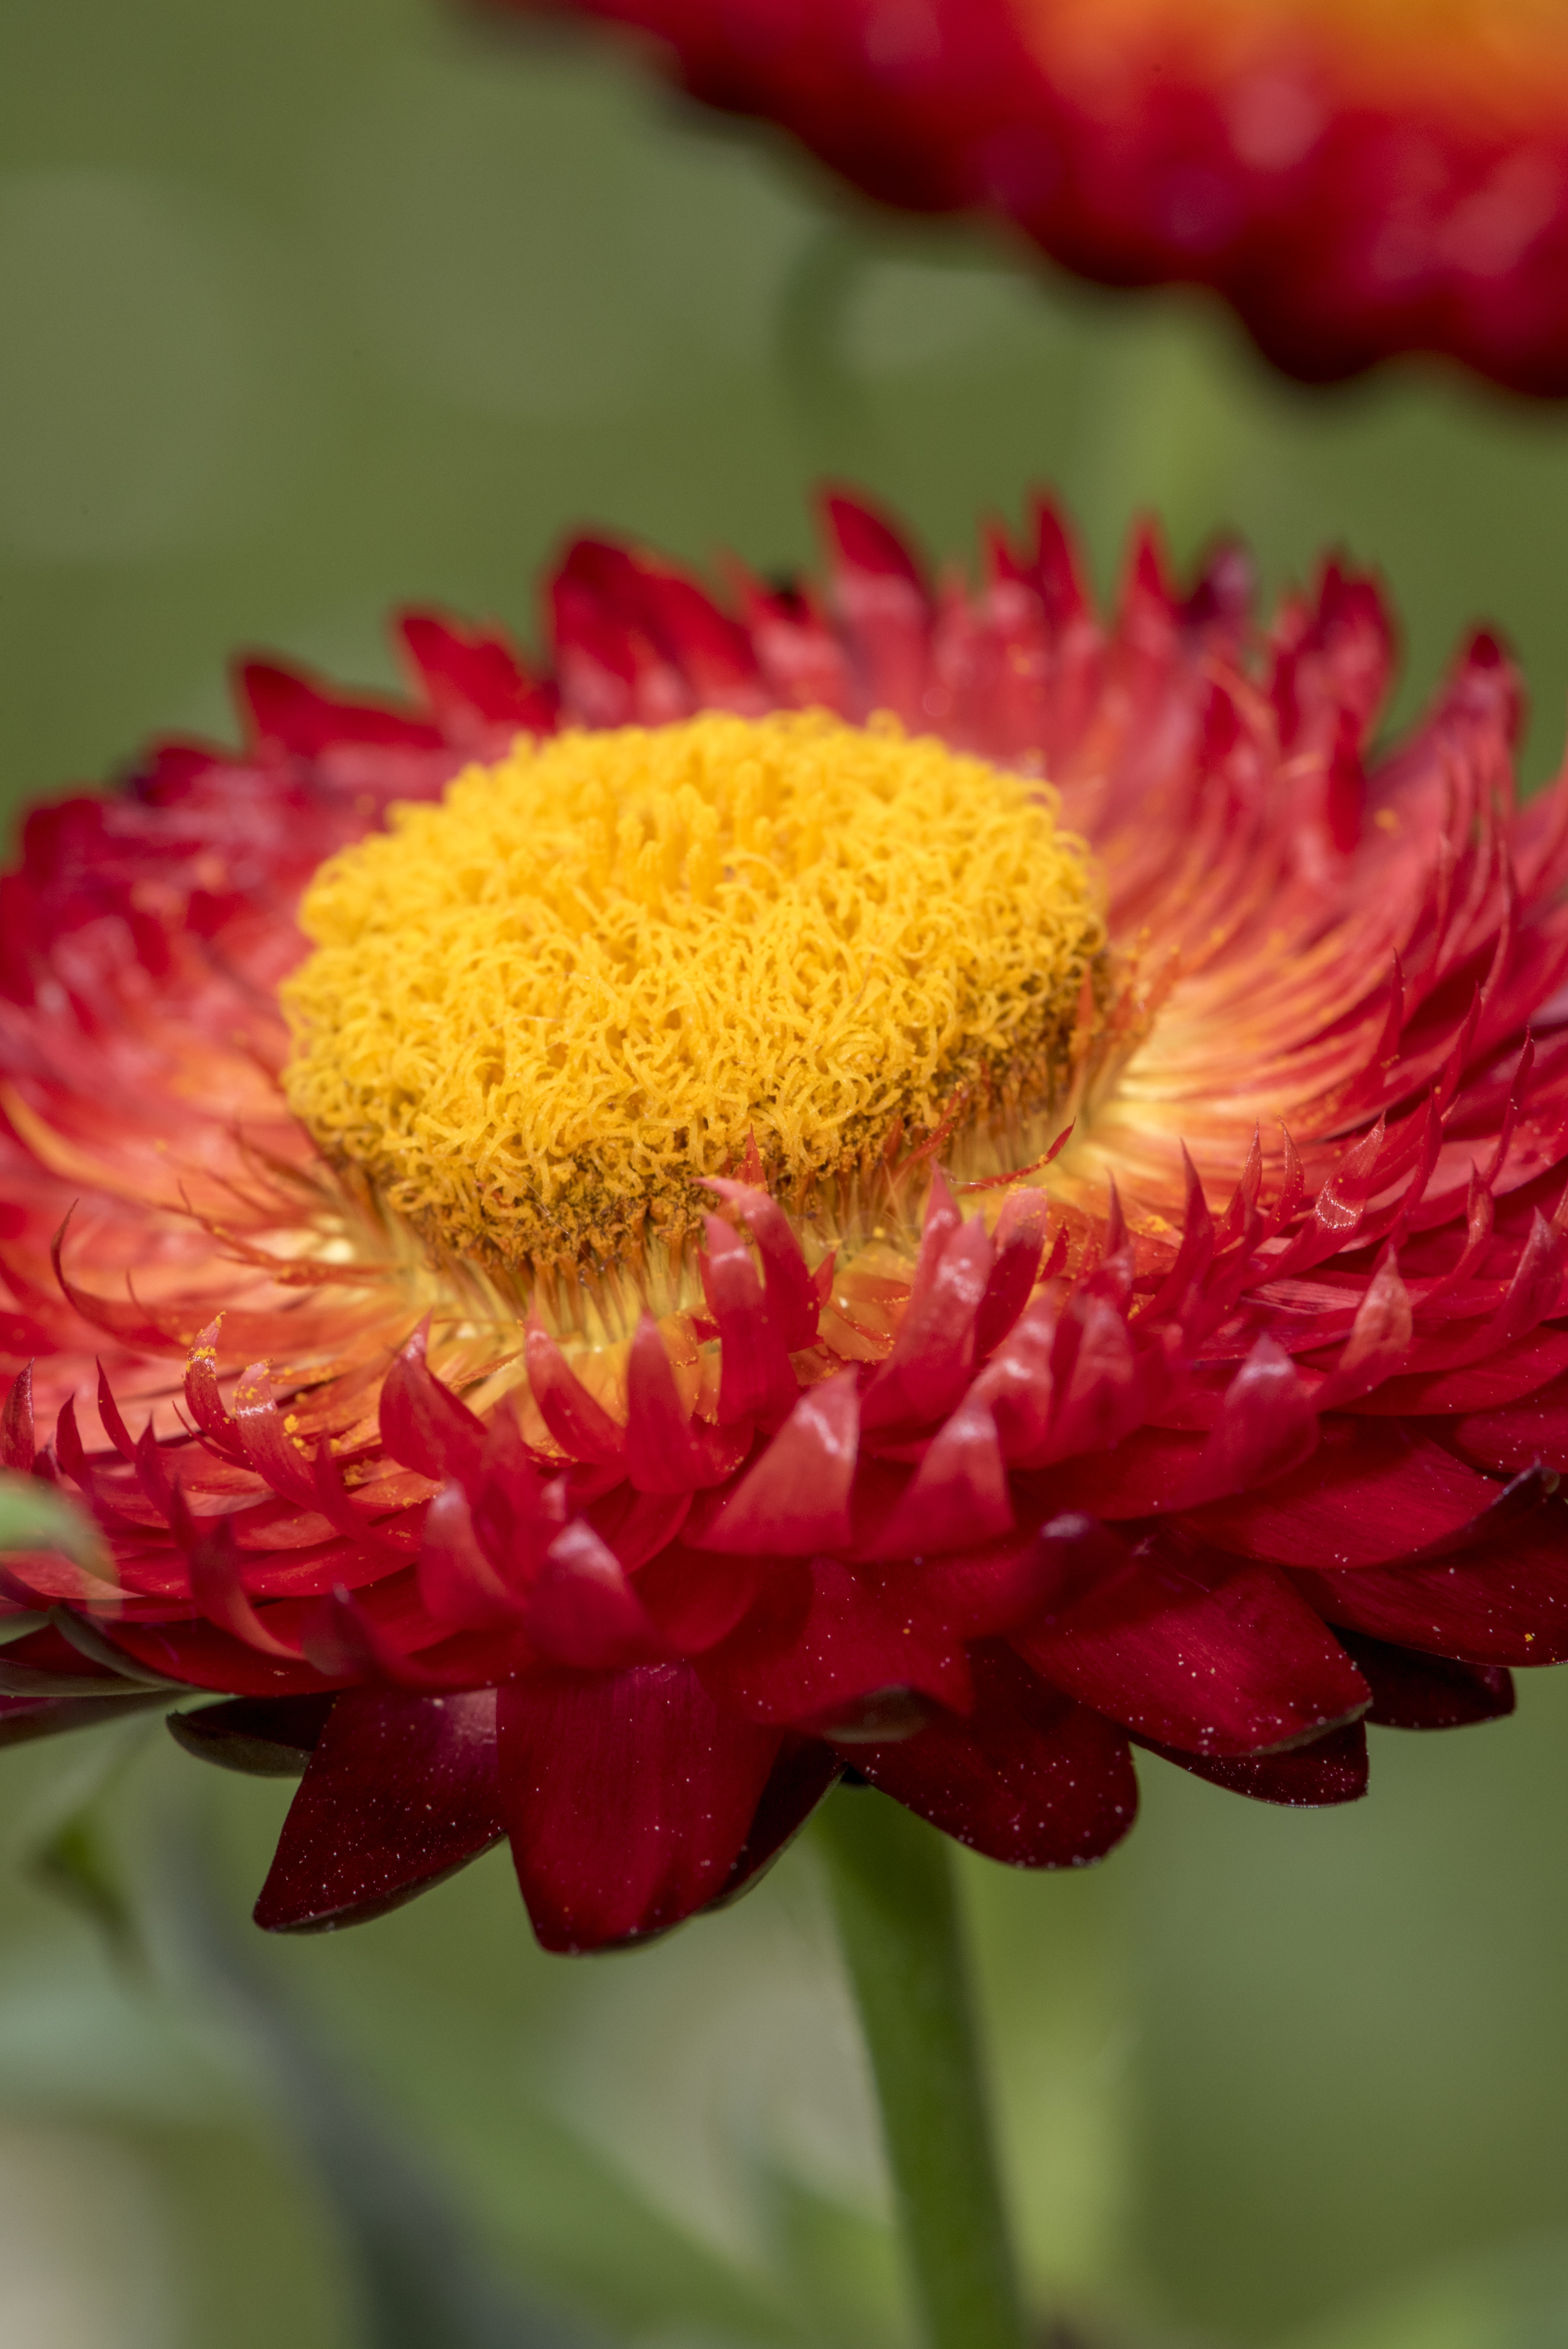
nature, blossom, plant, field, vintage, flower, petal, bloom, cute, decoration, orange, pattern, golden, red, color, romantic, botany, colorful, yellow, garden, flora, forever, close up, background, gardening, beauty, beautiful, out, macro photography, flowering plant, daisy family, italicum, plant stem, land plant